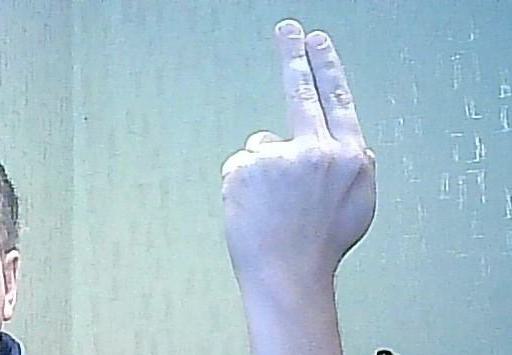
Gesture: two_up_inverted